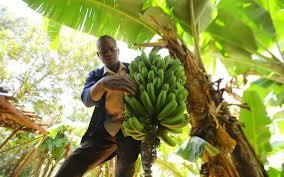
Mwanaume amesimama karibu na shina la mgomba akishika mkungu mkubwa  wa  ndizi mbili zenye rangi ya kijani kibichi.Amevalia shati na fulana na anaonekana akichunguza au kutathmini ndizi hizo.Nyuma kuna majani mengi ya migomba na miti mingine ikionyesha kuwa ni katika shamba la migomba.